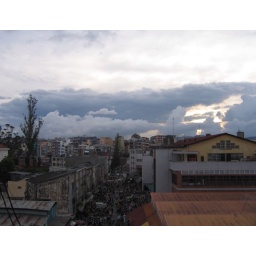
A rather powerful sky gathered above the evening market in Dalat.